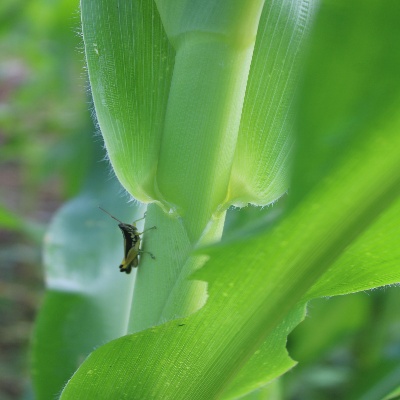
Crop: Maize
Condition: leaf spot